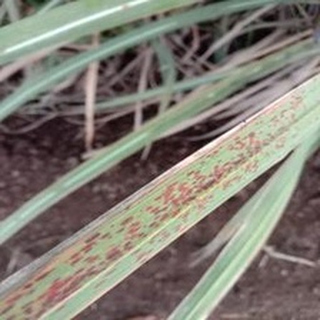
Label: sugarcane_rust